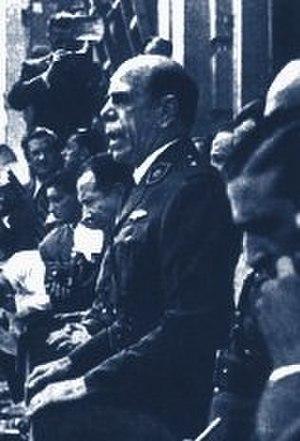
Le GOU, abréviation de Grupo de Oficiales Unidos ou Grupo Obra de Unificación, était une loge ou organisation militaire secrète argentine de tendance nationaliste, fondée le 10 mars 1943 au sein de l’armée de terre argentine. Cette même année, le groupe fut le principal moteur derrière le coup d’État exécuté le 4 juin contre le président Ramón Castillo, qui mit fin à la période dite Décennie infâme et porta au pouvoir un gouvernement militaire qui dirigera le pays jusqu’en février 1946, avec pour objectif initial de maintenir la neutralité de l’Argentine pendant la Seconde Guerre mondiale et d’éviter que les revendications historiques du mouvement ouvrier argentin puissent se concrétiser politiquement.